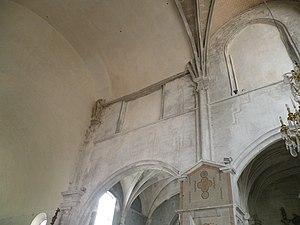
Église Saint-Denis de Sérifontaine detail du mur du choeur
L'église Saint-Denis est une église catholique paroissiale située à Sérifontaine, dans le département de l'Oise, en France. Sa nef unique est une construction à l'économique de la période romane, et les seuls éléments dignes d'intérêt sont la dernière fenêtre proprement romane en haut du portail occidental, qui, lui, est de style classique, et le portail latéral sud, qui affiche le style baroque. La nef pourrait remonter au XIᵉ siècle, mais la fenêtre n'est pas antérieure au second quart du XIIᵉ siècle. Au sud, la chapelle qui devait initialement servir de base de clocher date de la fin de ce siècle ou du début du siècle suivant, et est de style gothique primitif. L'on ignore si le clocher proprement dit a jamais existé. La chapelle ne communique aujourd'hui plus avec les autres parties de l'église. Le chœur représente la partie la plus remarquable de l'église, et son chevet du début du XVIᵉ siècle est agrémenté d'un abondant décor gothique flamboyant. À l'intérieur, l'on constate toutefois que le chœur manque d'homogénéité, car la première travée est de style Renaissance et n'a pas été achevée, et les élévations nord et sud sont différentes.